Geology of Snowdonia National Park

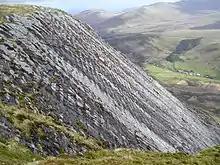
Ripple marks in Cambrian sandstone at "Atlantic Slab", Cwm Graianog

The Clogau Formation, a thickness of black mudstones, together with the late Cambrian age Maentwrog, Ffestiniog Flags and Dolgellau formations are assigned to the Mawddach Group. These too are largely turbidites though the Dolgellau Formation is a dark pyritic mudstone. The exposures of Cambrian age rocks along the park's northwestern boundary differ though the rocks of the lowermost Fachwen Formation can be equated to those of the Dolwen Formation, similarly the Llanberis Slates Formation can be correlated with the rocks of the Llanbedr Formation. The middle Cambrian succession is missing here and the upper Cambrian succession locally comprises the sandstones of the Bronllwyd Grits Formation and the overlying mudstones, siltstones and sandstones of the Marchlyn Formation, correlating with the Ffestiniog Flags. The uppermost part of the Marchlyn, a series of interbedded sandstones and conglomerates, are referred to as the Carnedd y Filiast Grit. An outcrop of this grit at Cwm Graianog displays distinctive ripple-marked bedding on an inclined bedding plane known to rock-climbers as 'Atlantic Slab'.